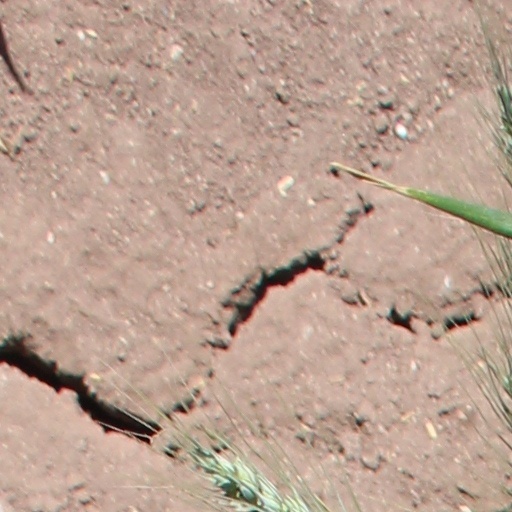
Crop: wheat